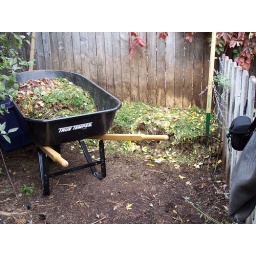
Layering in the green with the brown seems to speed the rate of composting.